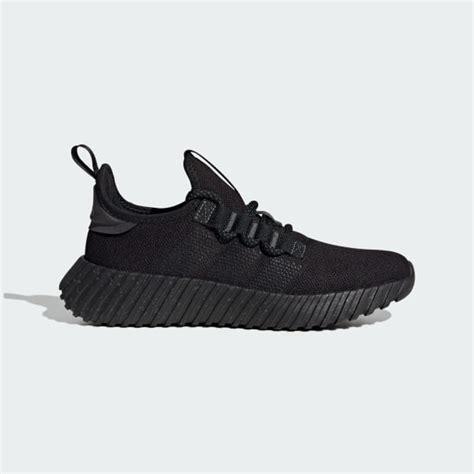
Brand: Adidas
Model: Kaptir